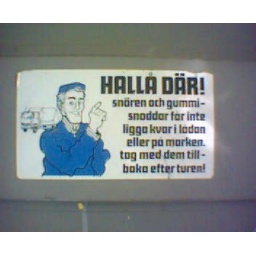
Strings and rubberbands should not be left in the box or on the ground - bring them back after the round.